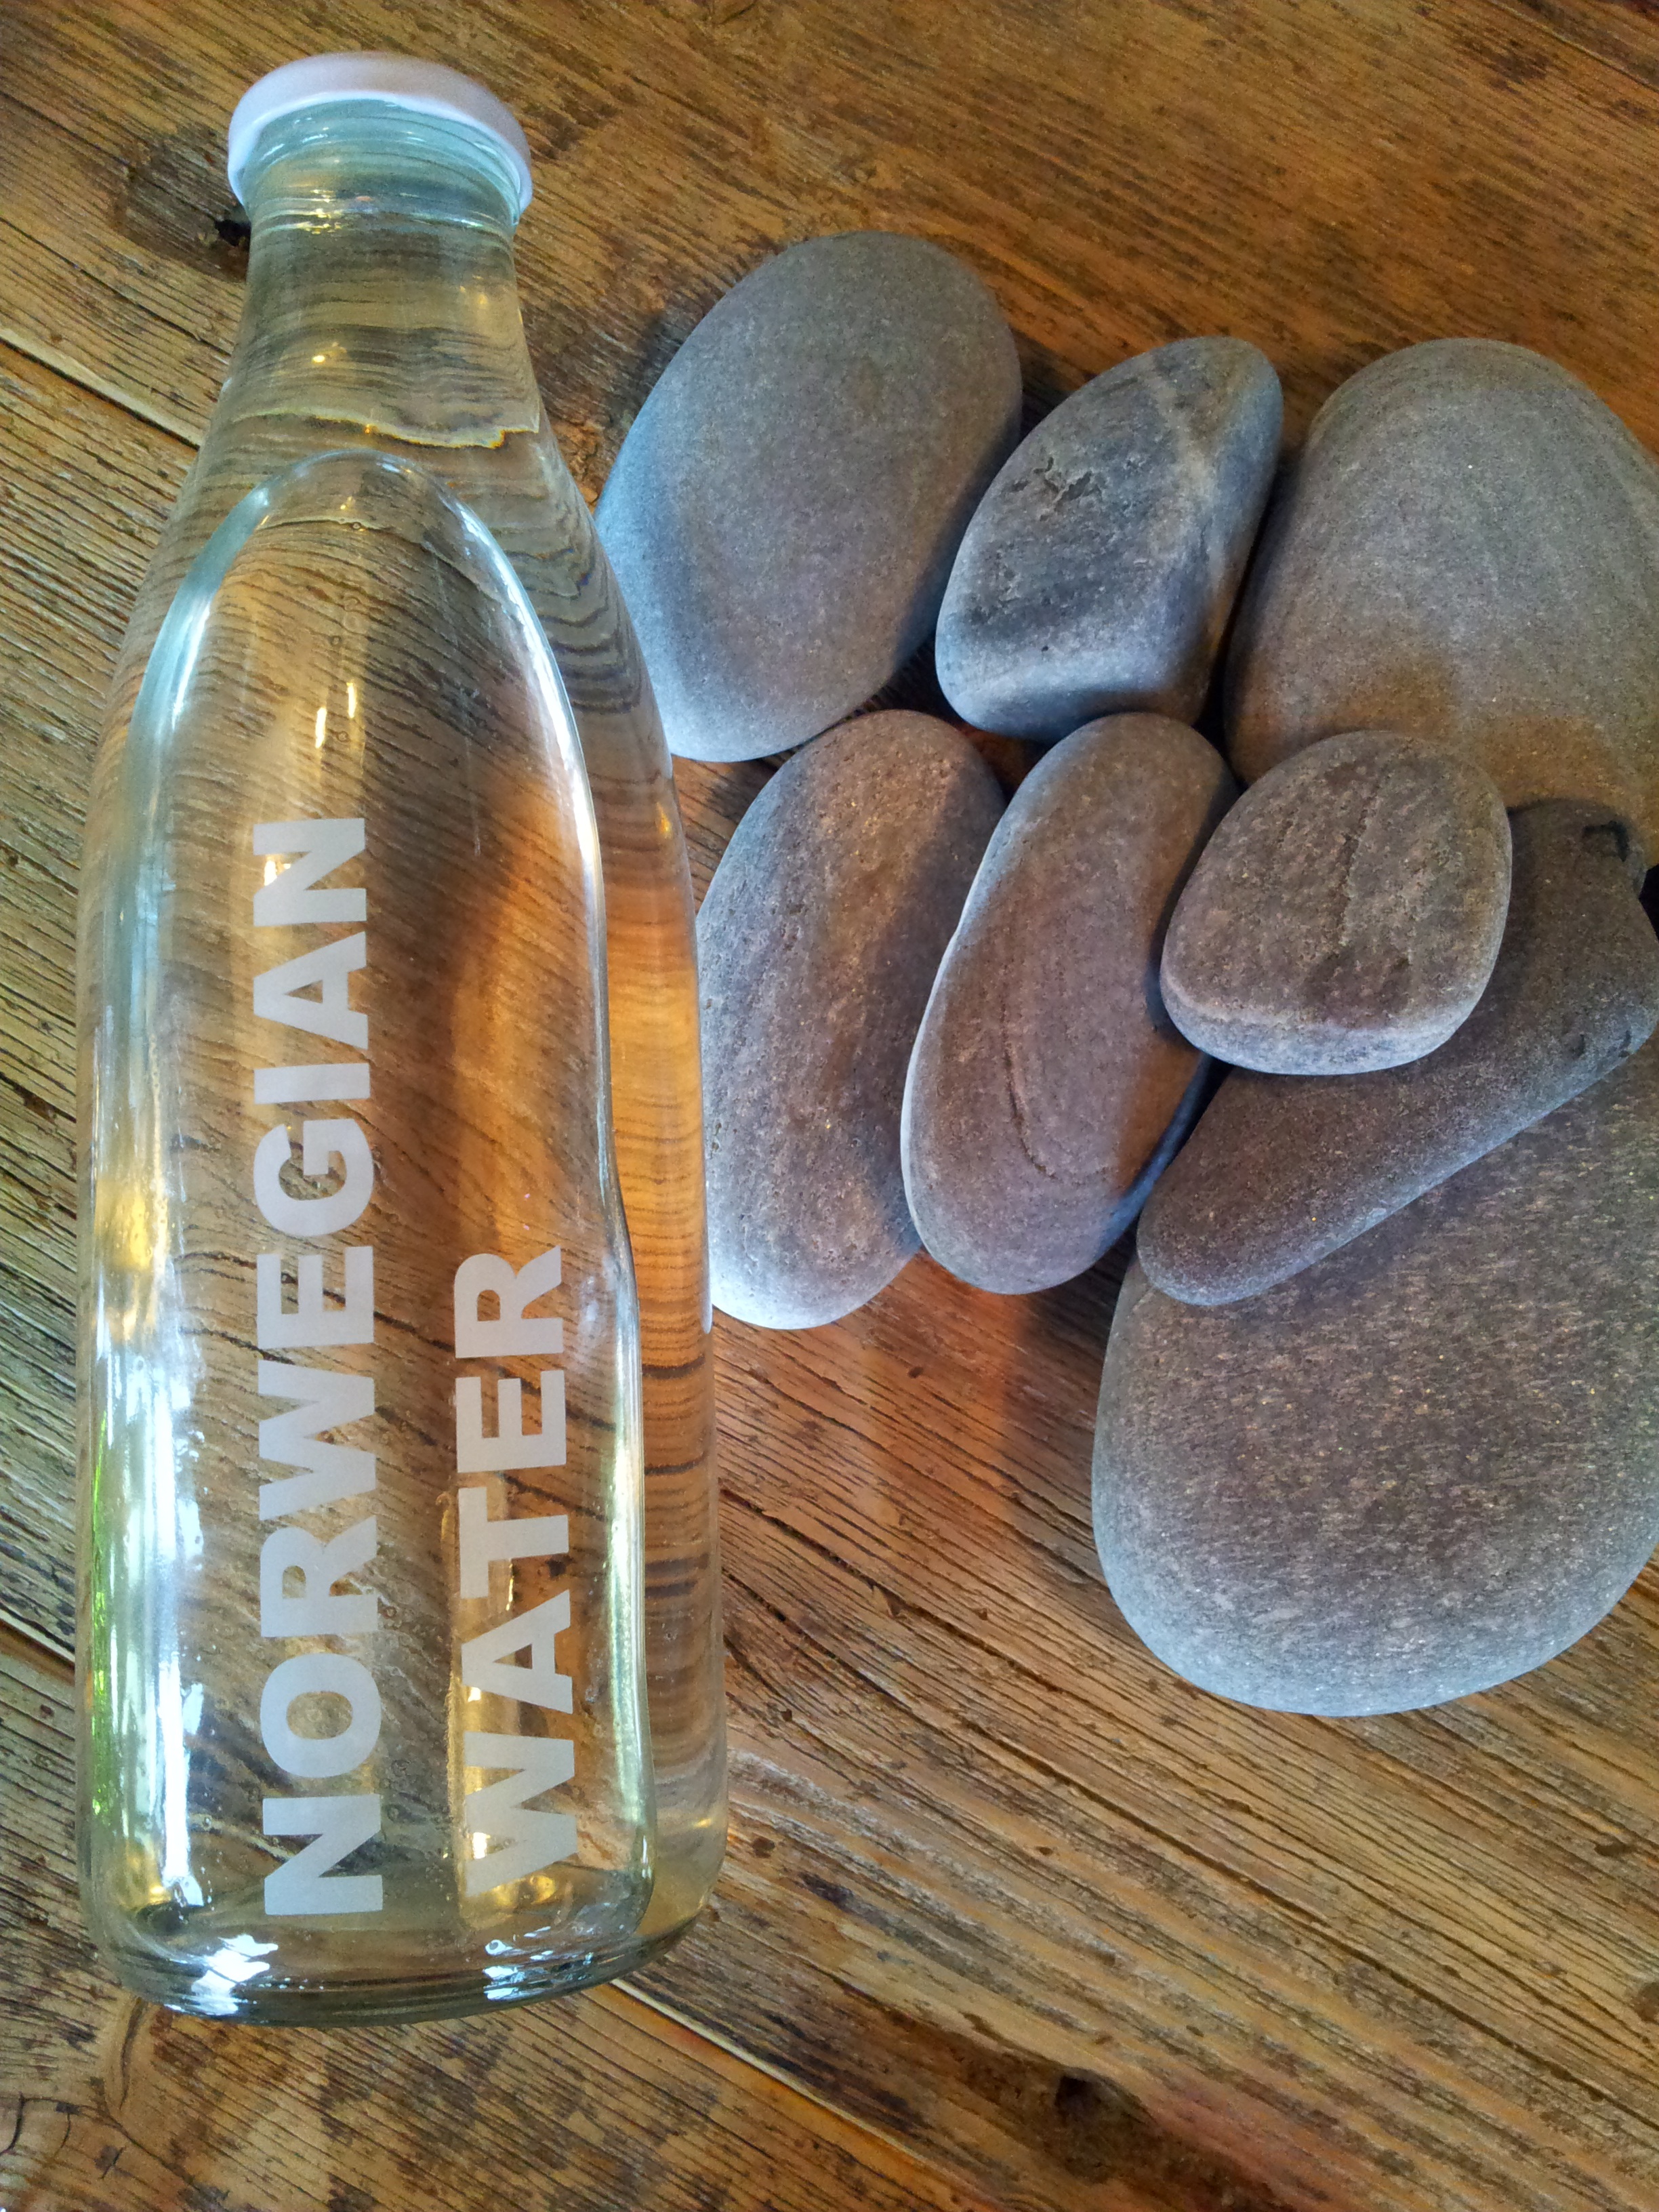
water, food, produce, drink, bottle, still life, glass bottle, stones, norway, drinkware